Burn pit

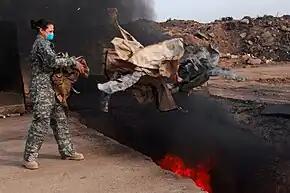
Service member disposing of uniforms. Military uniforms must be burned to ensure they cannot be worn by enemy forces who do not obey the Hague Conventions of 1899 and 1907.

A burn pit is an area of a United States military base in which waste is disposed of by burning.